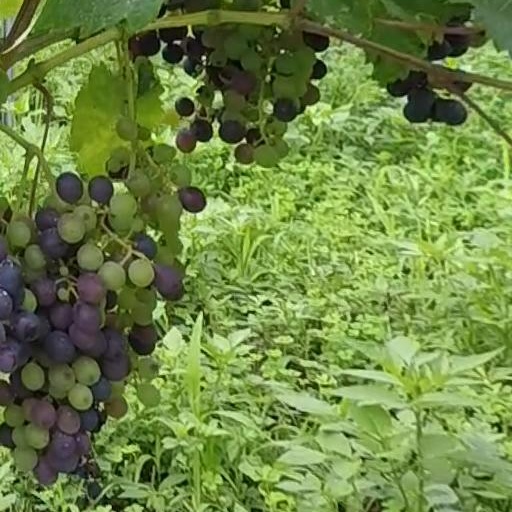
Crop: grape